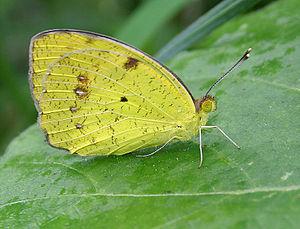
Le parc national du Bundala est une zone d'hivernage d'importance internationale pour la migration des oiseaux d'eau au Sri Lanka. Le Bundala accueille 197 espèces d'oiseaux, l'élément principal étant le Flamant rose, elle abrite parfois plus de 20 000 oiseaux. Le parc compte également un certain nombre d'éléphants et de léopards. Le Bundala a été désigné sanctuaire de la vie sauvage en 1969 et reclassé parc national le 4 janvier 1993. En 1990 le Bundala devient la première zone humide du Sri Lanka à être désignée comme site Ramsar. En 2005 le parc national a été désigné comme réserve de biosphère par l'UNESCO, la quatrième réserve de biosphère du Sri Lanka. Le parc national est situé à 245 km au sud est de Colombo.